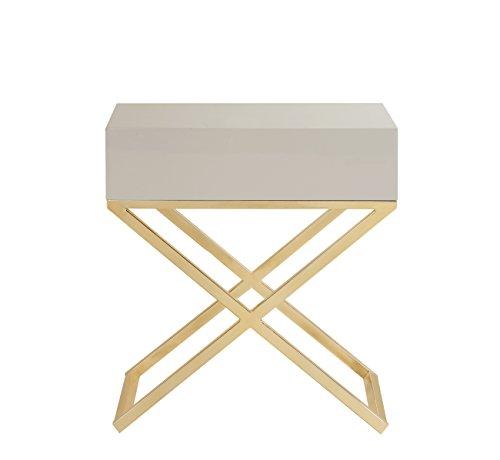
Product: Iconic Home Ithaca Nightstand Side Table with Self Closing Drawer Lacquer X Base Brass Finished Stainless Steel, Modern Contemporary, Beige
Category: Home & Kitchen | Furniture | Kids' Furniture | Chairs & Seats | Benches
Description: LET’S TABLE THAT – Timeless style abounds on the Ithaca Nightstand Side Table – From the clean lines to the highest gloss lacquer finish to a high polish, brass-finish, stainless steel base and hardware, no detail is overlooked on this design show stopper – This beautifully designed accent piece is perfect for both living area and bedroom, as this table can work both as a side table and nightstand.
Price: $184.77
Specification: ProductDimensions:18x15x25inches|ItemWeight:30.9pounds|ShippingWeight:41.4pounds(Viewshippingratesandpolicies)|Manufacturer:IconicHome|ASIN:B07658Z7LJ|Itemmodelnumber:FST2797